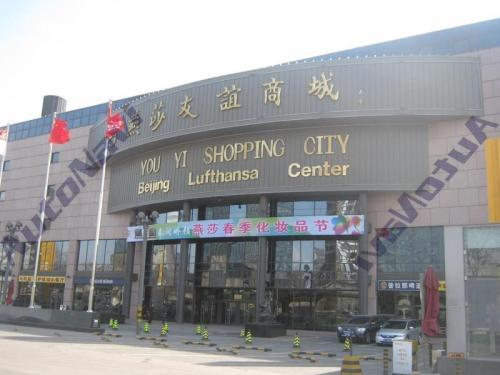
地标名称：燕莎友谊商城
所在城市：北京市·朝阳区